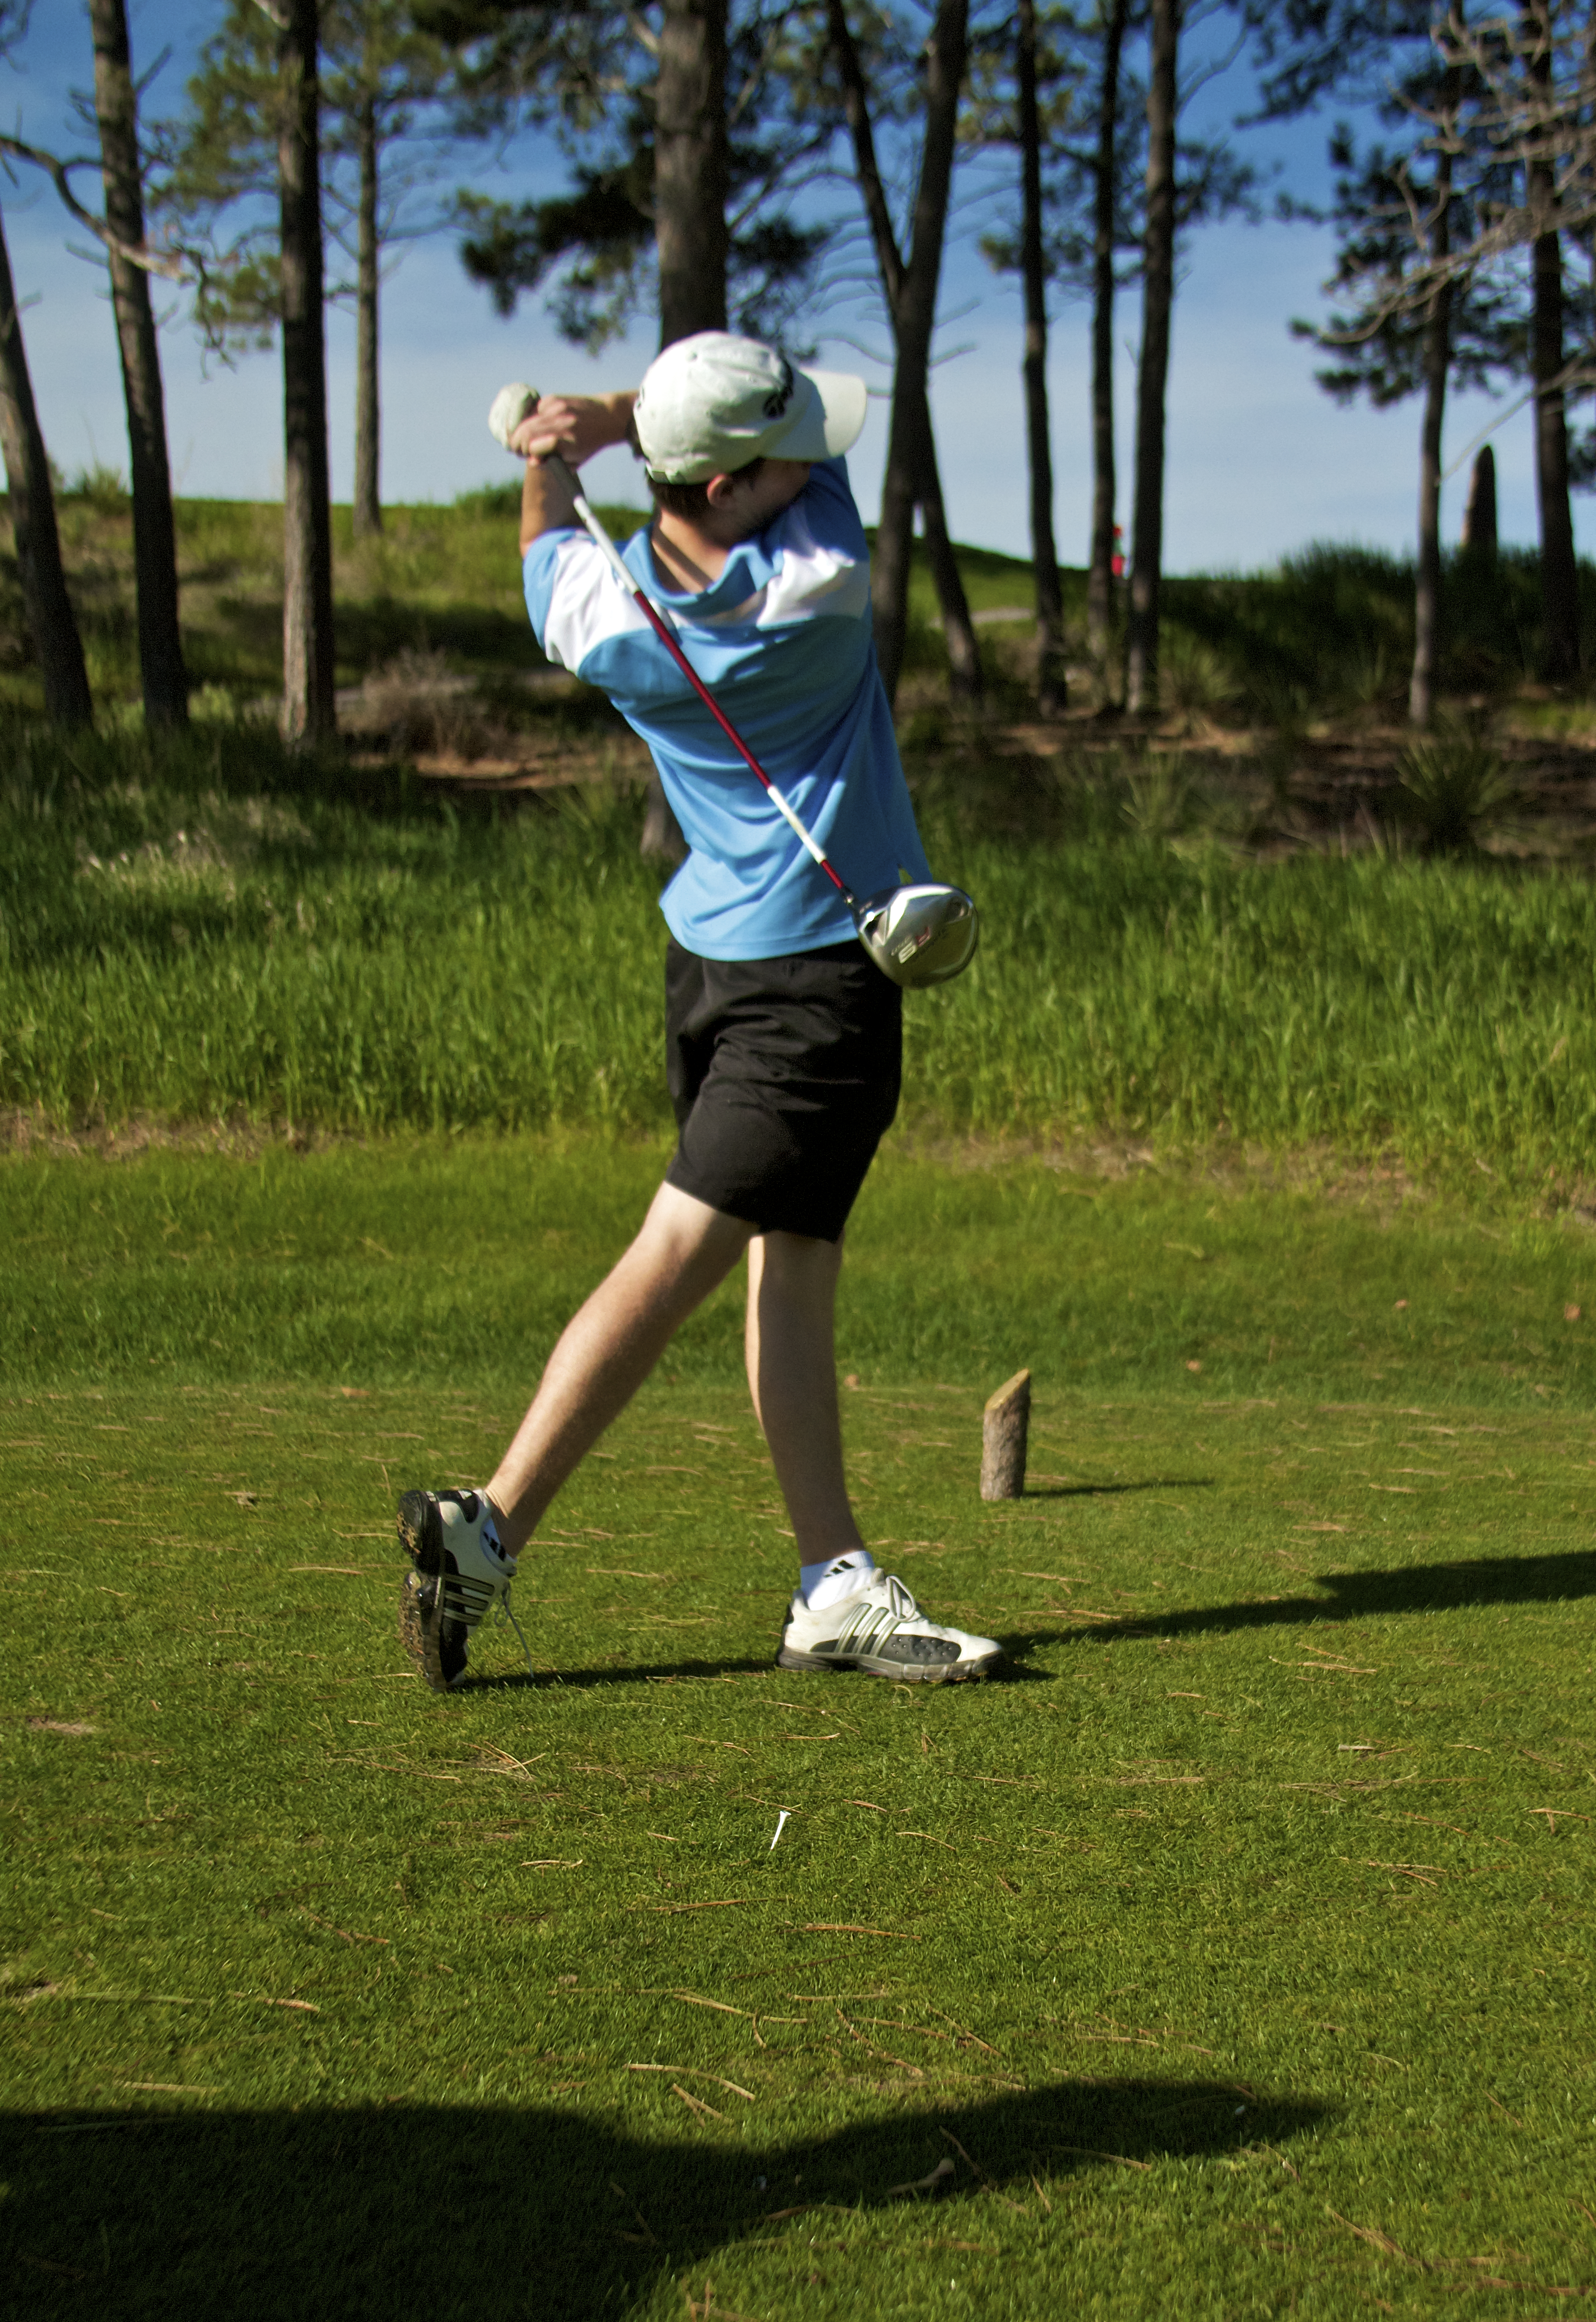
grass, recreation, green, action, canon, golfing, south, sports, canon7d, 7d, tournament, dakota, outdoor recreation, human action, fourball